Proposed Croat federal unit in Bosnia and Herzegovina

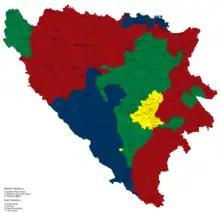
War-time Owen–Stoltenberg plan

During the Bosnian War, international mediators and envoys proposed several peace plans that included forming three federal units in Bosnia and Herzegovina. In 1992, EC diplomat José Cutileiro sketched a proposal in which he stated that the three constituent units would be "based on national principles and taking into account economic, geographic, and other criteria". In late July 1993, representatives of Bosnia and Herzegovina's three warring factions entered into a new round of negotiations. On 20 August, the UN mediators, Thorvald Stoltenberg and David Owen, unveiled a map that would organise Bosnia and Herzegovina into three ethnic mini-states. Bosnian Serb forces would be given 52% of Bosnia-Herzegovina's territory, Muslims would be allotted 30 percent and Bosnia Croats would receive 18 percent. Sarajevo and Mostar would be districts belonging to none of the three states. On 29 August 1993 the Bosniak side rejected the plan.